Ōzutsu Man'emon

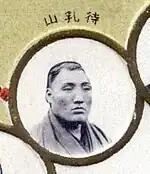
Ōzutsu on a commemorative postcard depicting the first Ryōgoku Kokugikan in 1909

After his return from the war, his chronic rheumatism had worsened and Ōzutsu sat out the 1907 second tournament. He chose to retire in the next year, assuming the name of Matsuchiyama. In his retirement speech, he said that former "yokozuna" Umegatani Tōtarō I had taught him that a "yokozuna" must not be defeated. In the top makuuchi division, he won 98 bouts and lost 29 bouts, recording a winning percentage of 77.2. He also recorded 51 draws. In 1915, he was hospitalized with a stomach ulcer on his back and became seriously ill. He died on May 27, 1918, of diabetes that he developed after the surgery at 48 years old.
His grave is located in the premises of the Ekō-in temple in Tokyo.